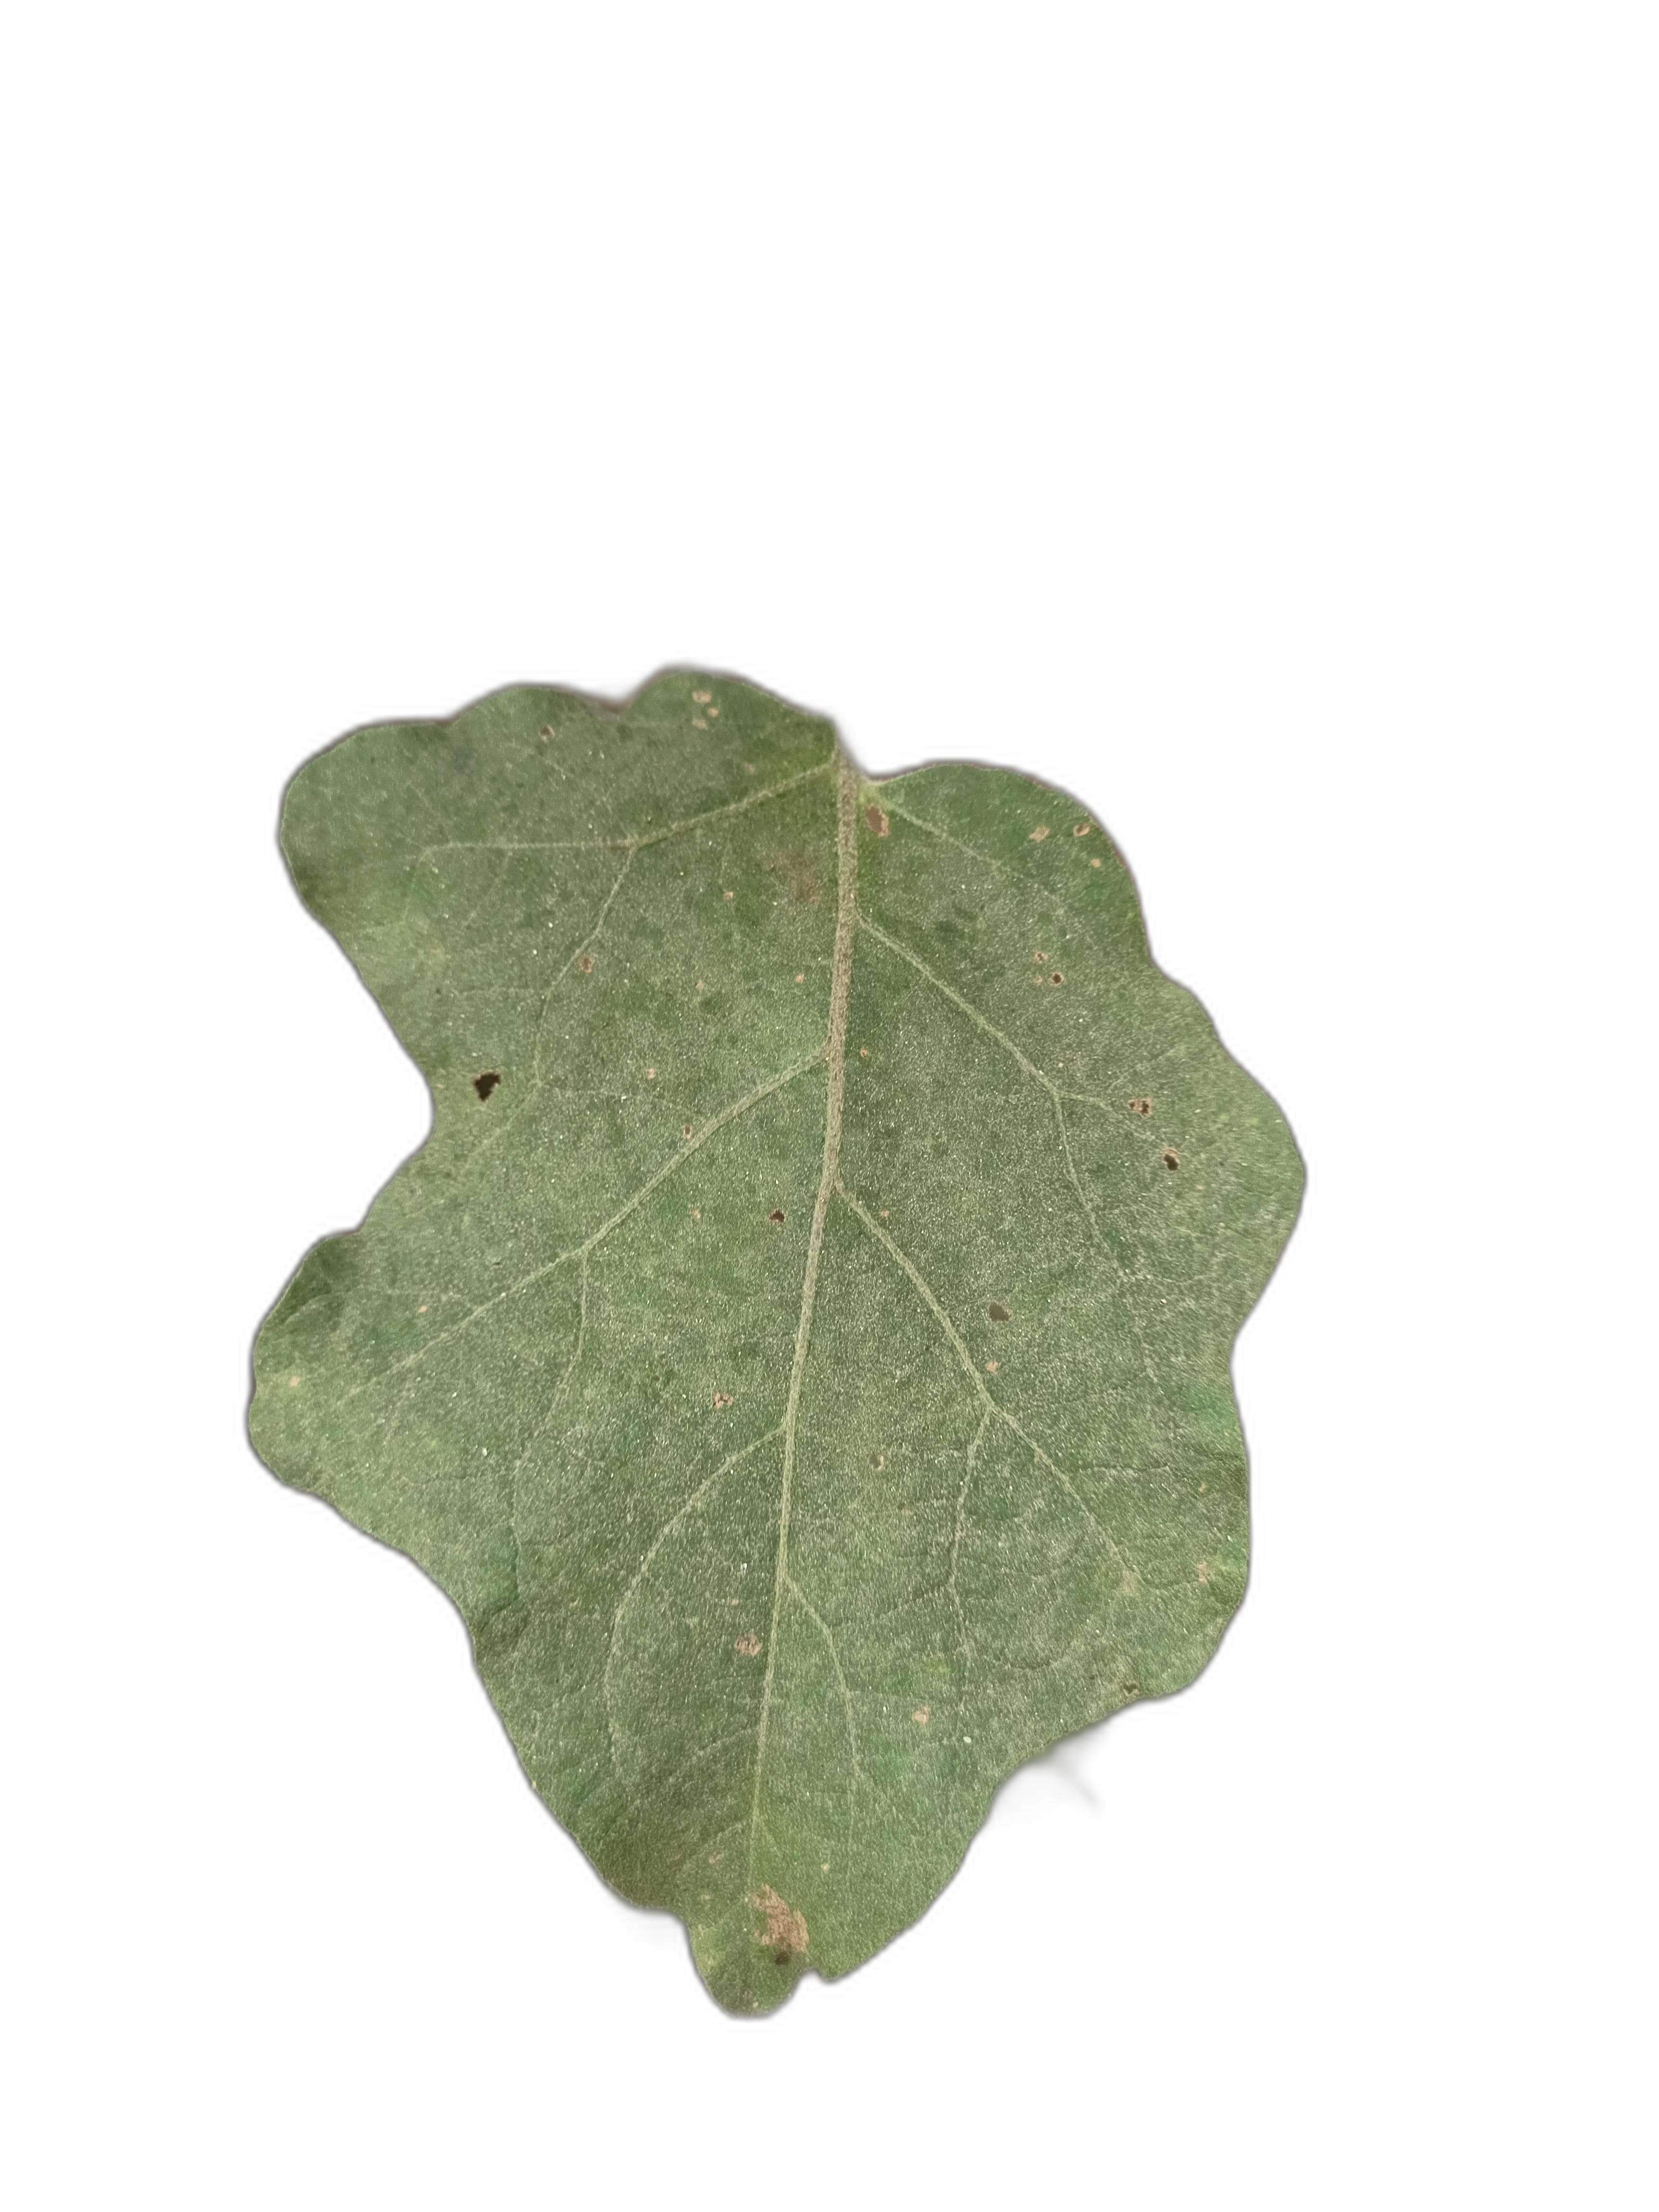
Label: Healthy Leaf